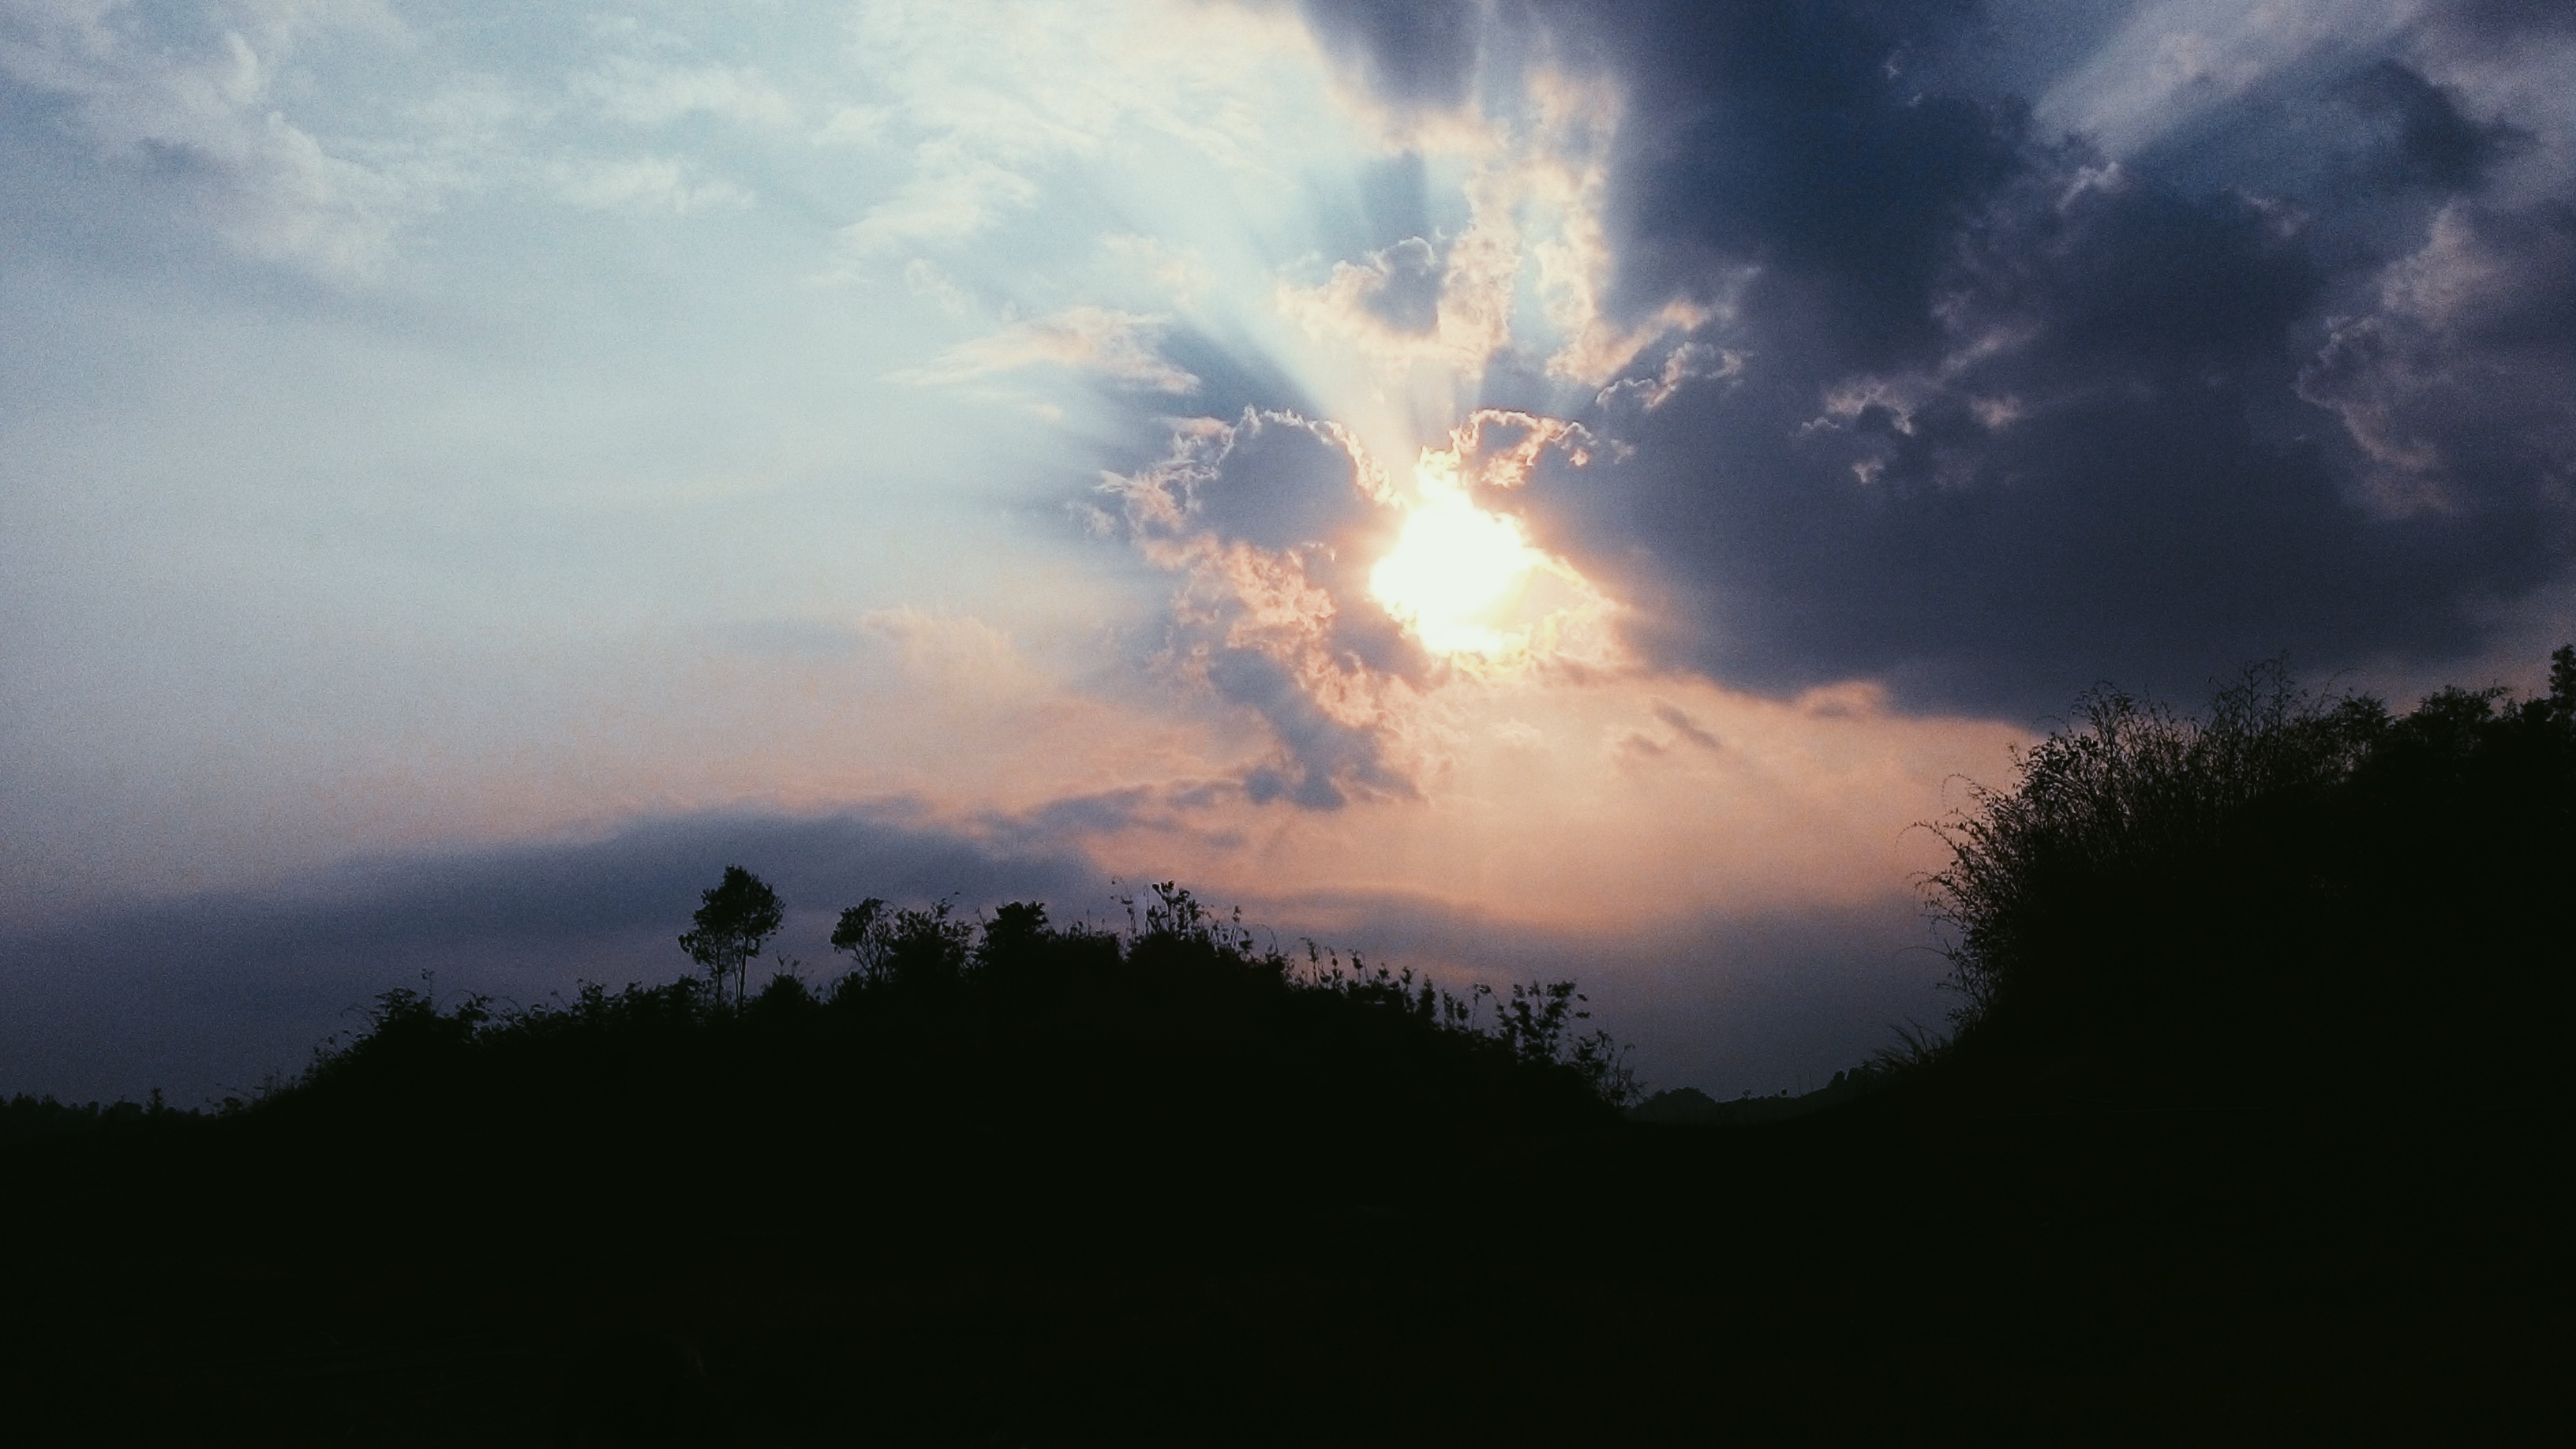
nature, horizon, mountain, cloud, sky, sun, sunrise, sunset, mist, sunlight, morning, hill, dawn, atmosphere, dusk, environment, evening, weather, darkness, afterglow, meteorological phenomenon, atmospheric phenomenon